Traffic in Metro Manila

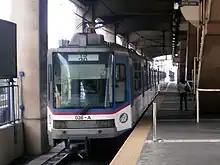
MRT Line 3

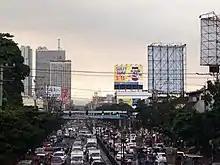
Afternoon rush hour traffic congestion at España Boulevard.

The current railways carry around 1.3 million passengers per day and spans in 4 different lines. In 1998, plans for a railway expansion were implemented however only of the planned was actually built. As such, there exists a lack of an adequate non-road-based public transportation system. This is made evident with the problem of overcrowding during peak hours, which is at 4:00pm to 5:00 pm.